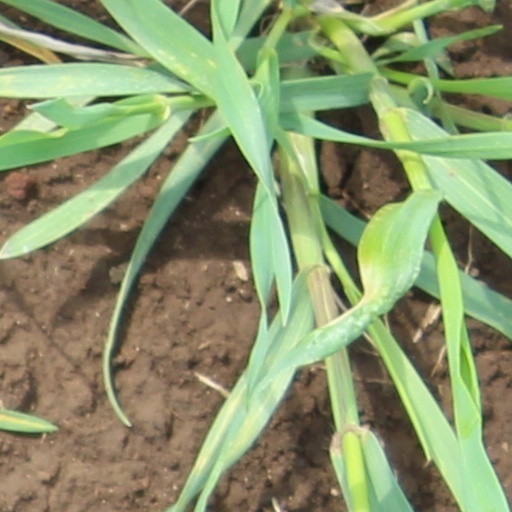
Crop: wheat